Gustav Adolf Wilhelm von Ingenheim

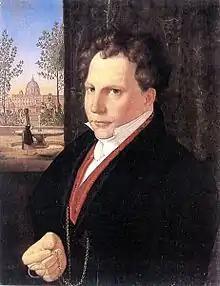
Portrait by Johann Erdmann Hummel,

Gustav Adolf Wilhelm Graf von Ingenheim (2 January 1789, Berlin4 September 1855, Wiesbaden) was a German art collector.